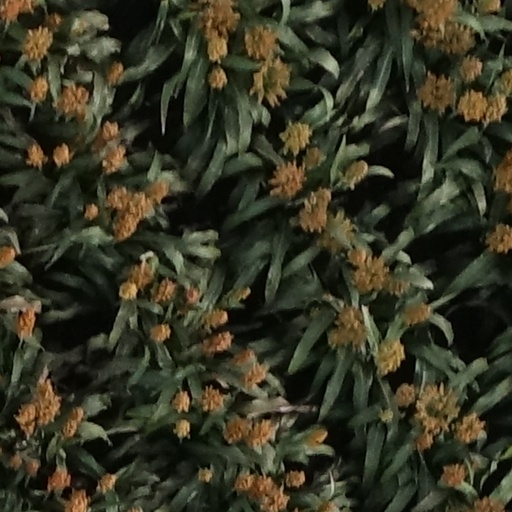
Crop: sorghum